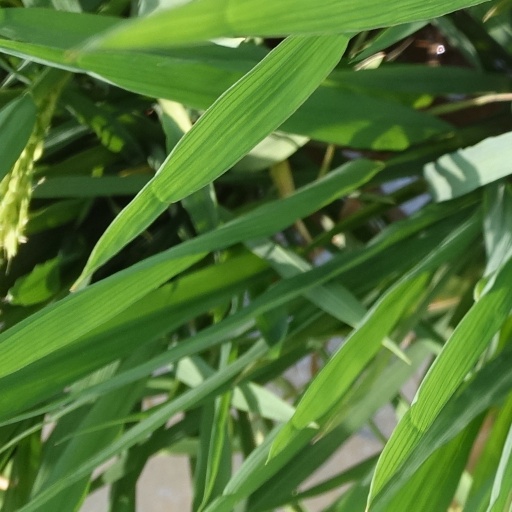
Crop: rice